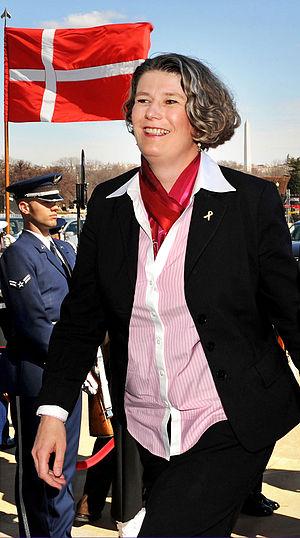
Gitte Lillelund Bech, née le 21 janvier 1969 à Århus, est une femme politique danoise. Elle est ministre de la Défense entre 2010 et 2011, succédant à Søren Gade.